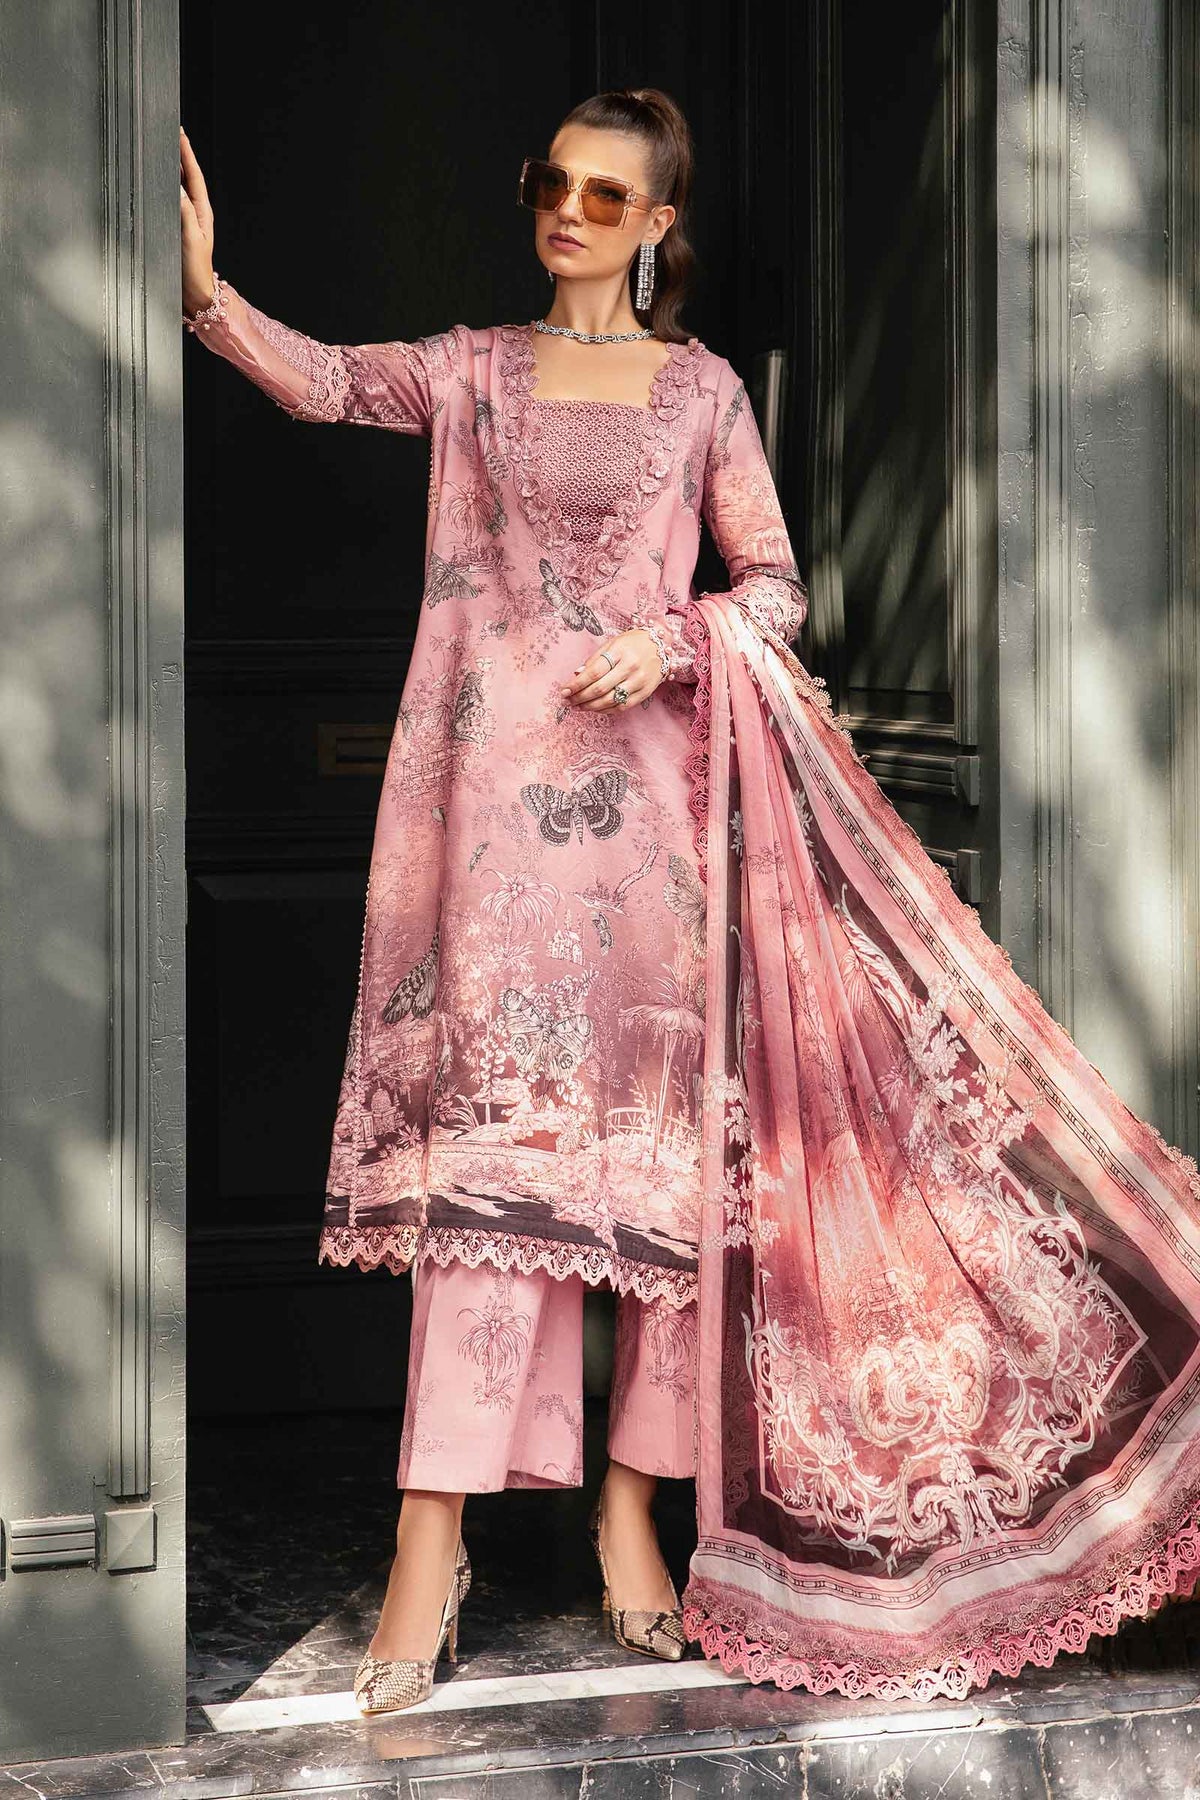
pink embroidered chiffon suit